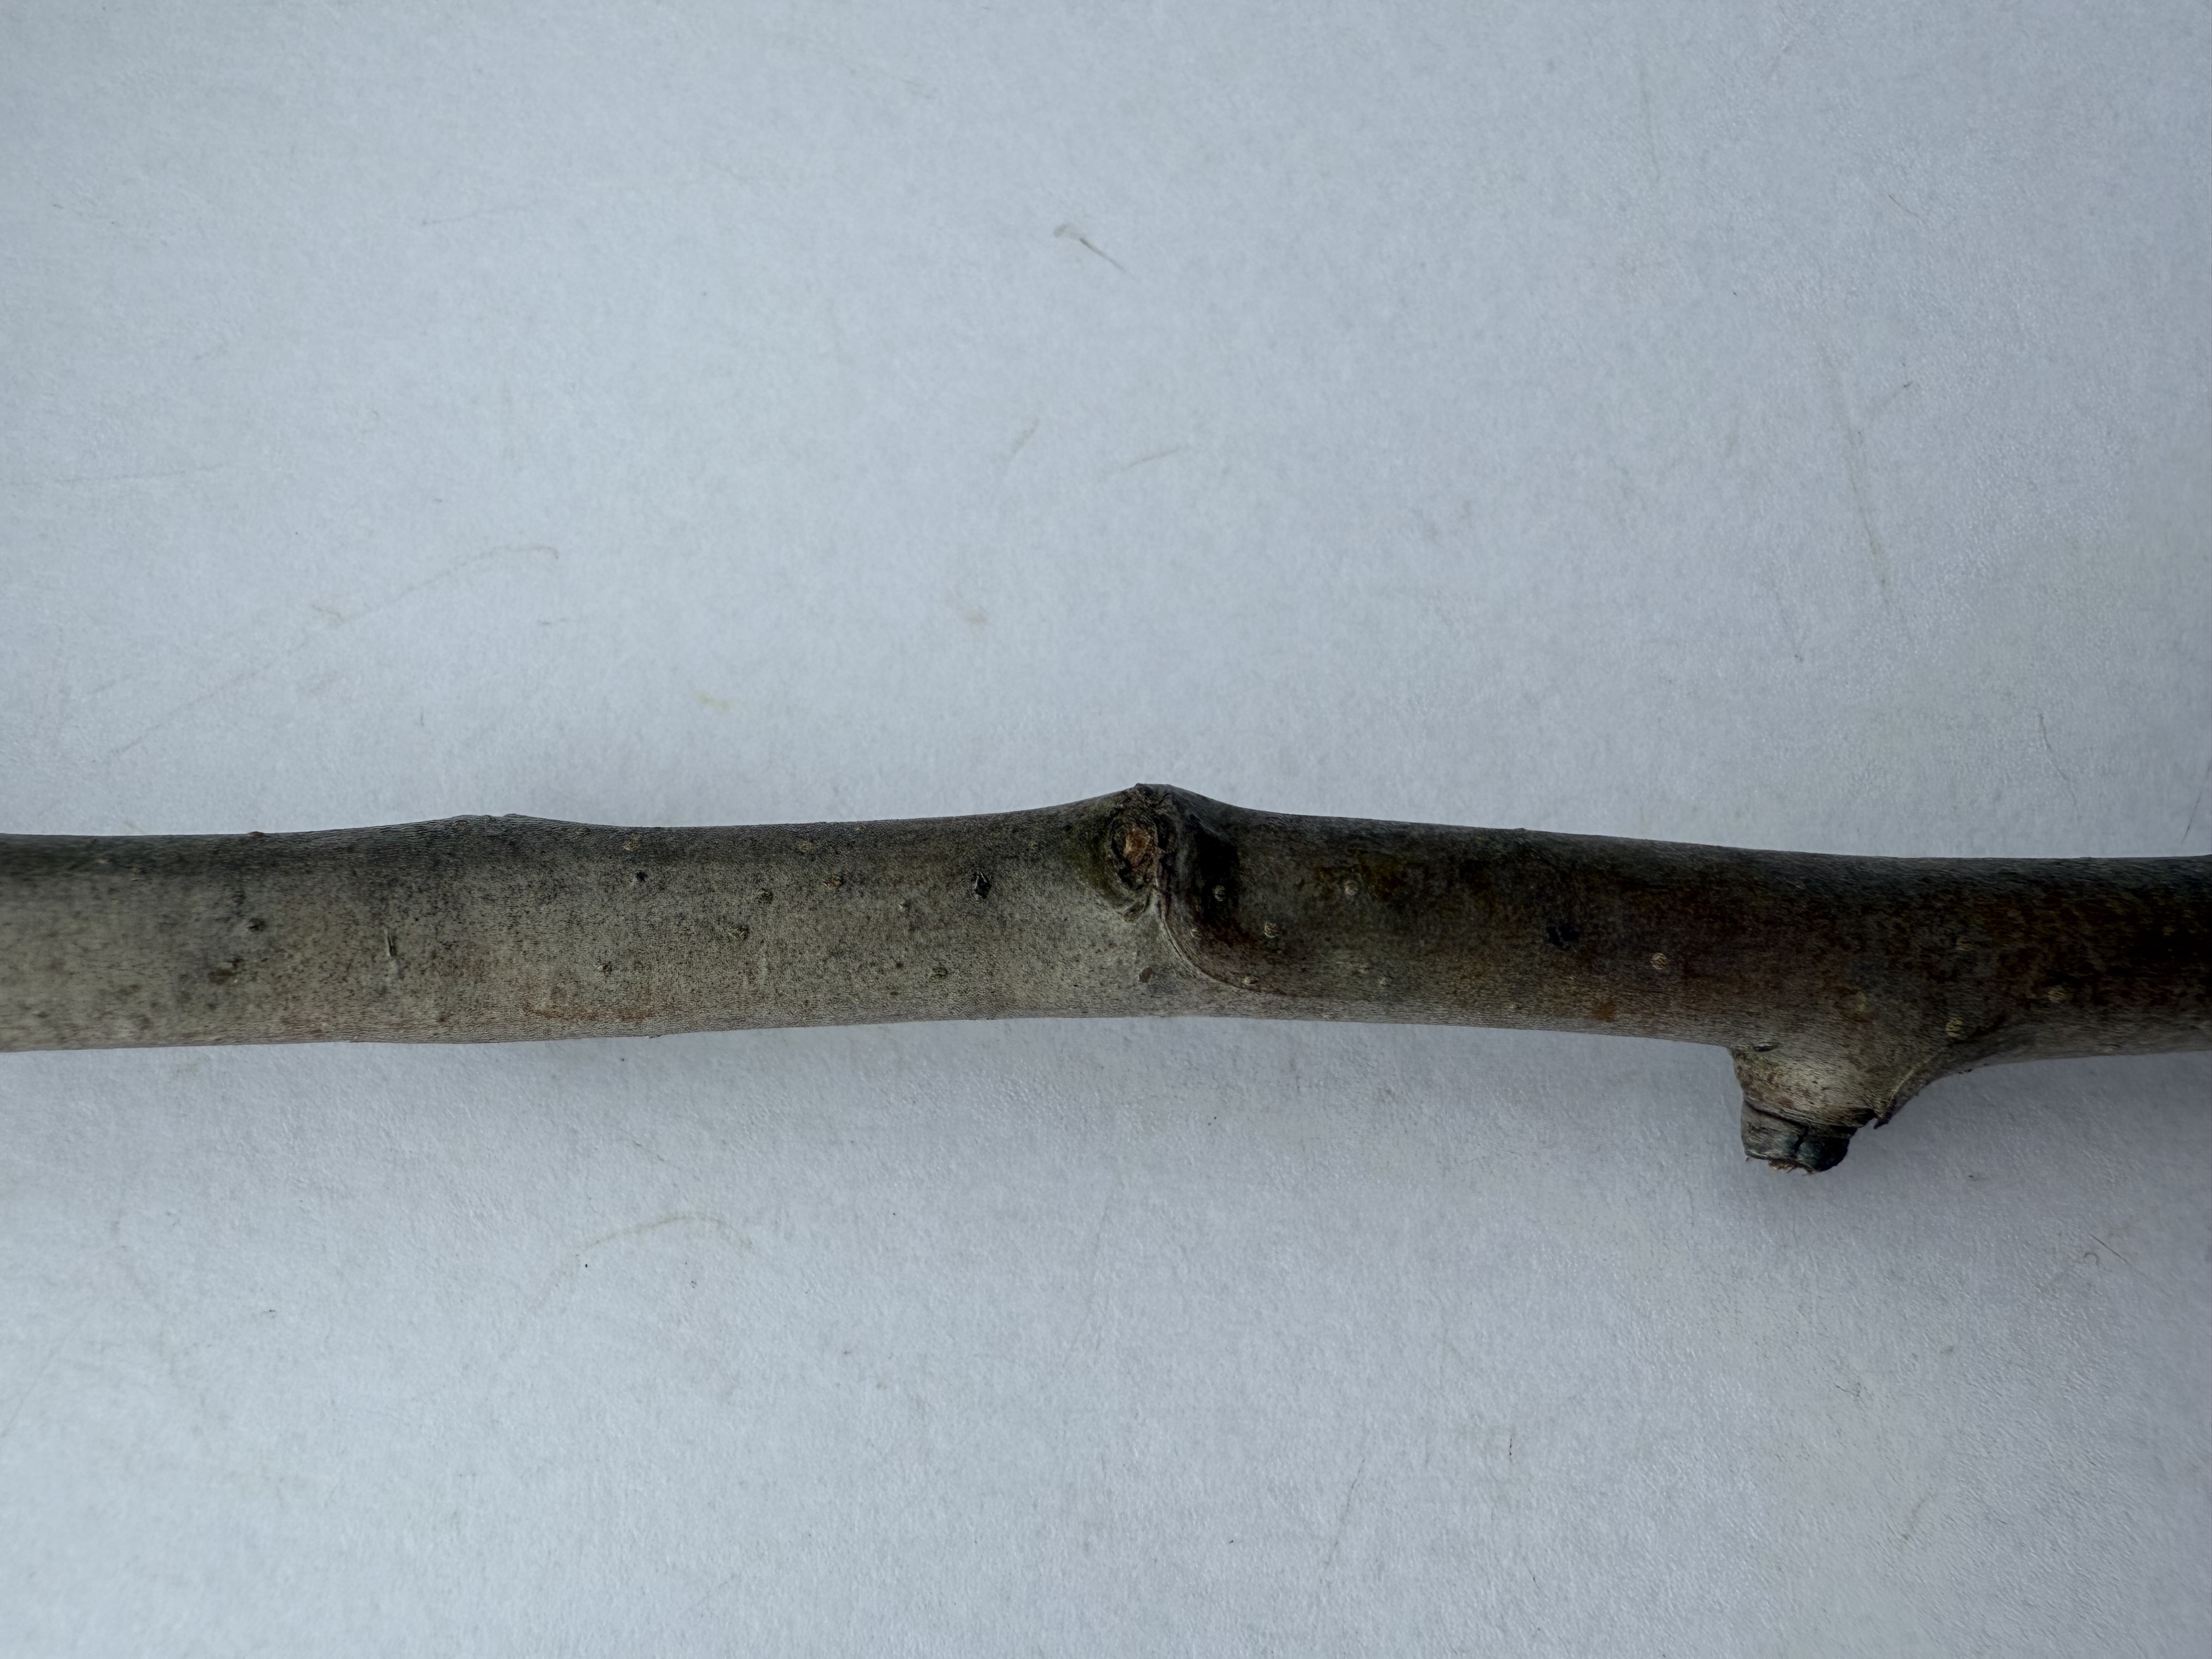
Variety: Akca Pear